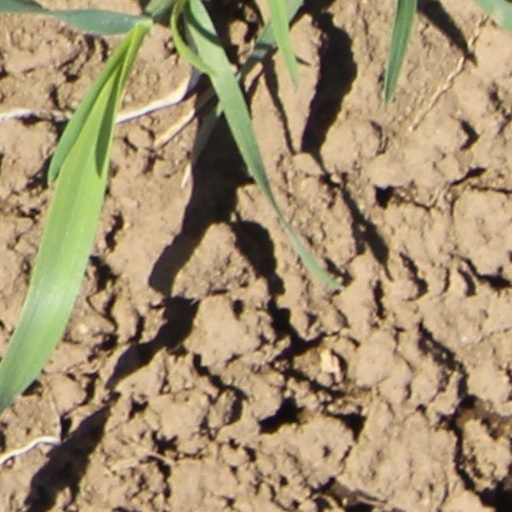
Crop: wheat